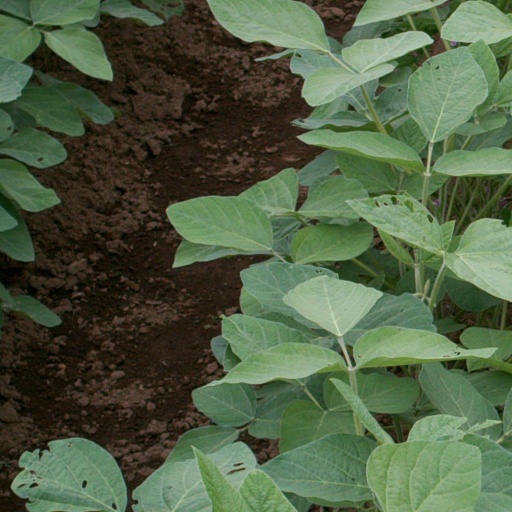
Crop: soybean